Raymond Guth

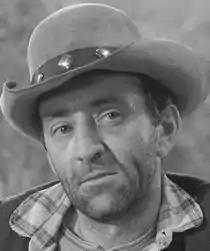
Raymond Guth in Have Gun - Will Travel 1962

Raymond John Guth (May 29, 1924 – December 17, 2021) was an American film, stage and television actor.